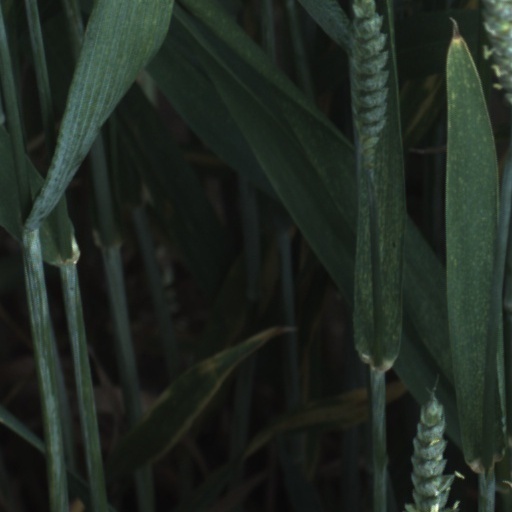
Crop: wheat